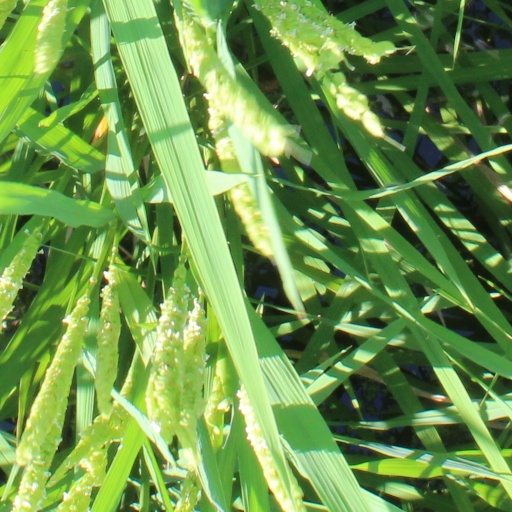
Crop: rice